Thiaroye massacre

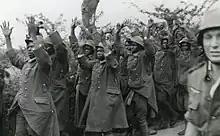
African "tirailleurs" captured by German troops during the Battle of France

During the Battle of France, around 120,000 soldiers from the French colonies were captured by German forces. Most of these troops came from the French North African possessions, while around 20 percent were from French West Africa. German troops summarily killed between 1,000 and 1,500 black prisoners in May and June 1940.